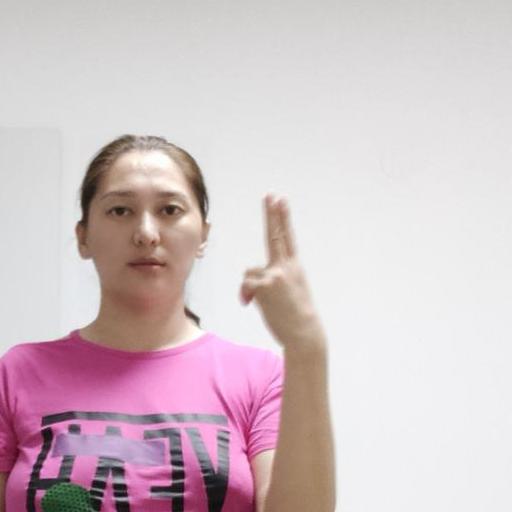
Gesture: two_up_inverted